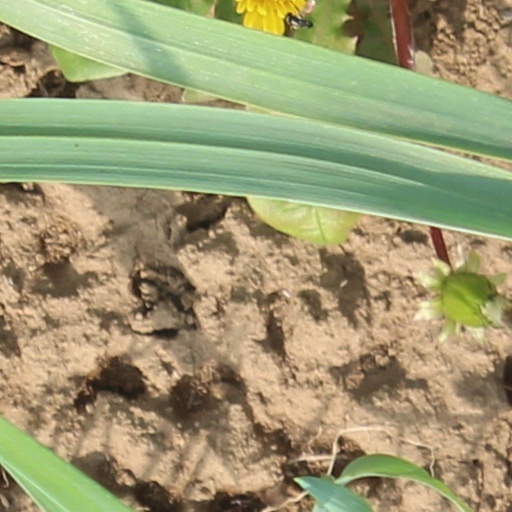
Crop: wheat